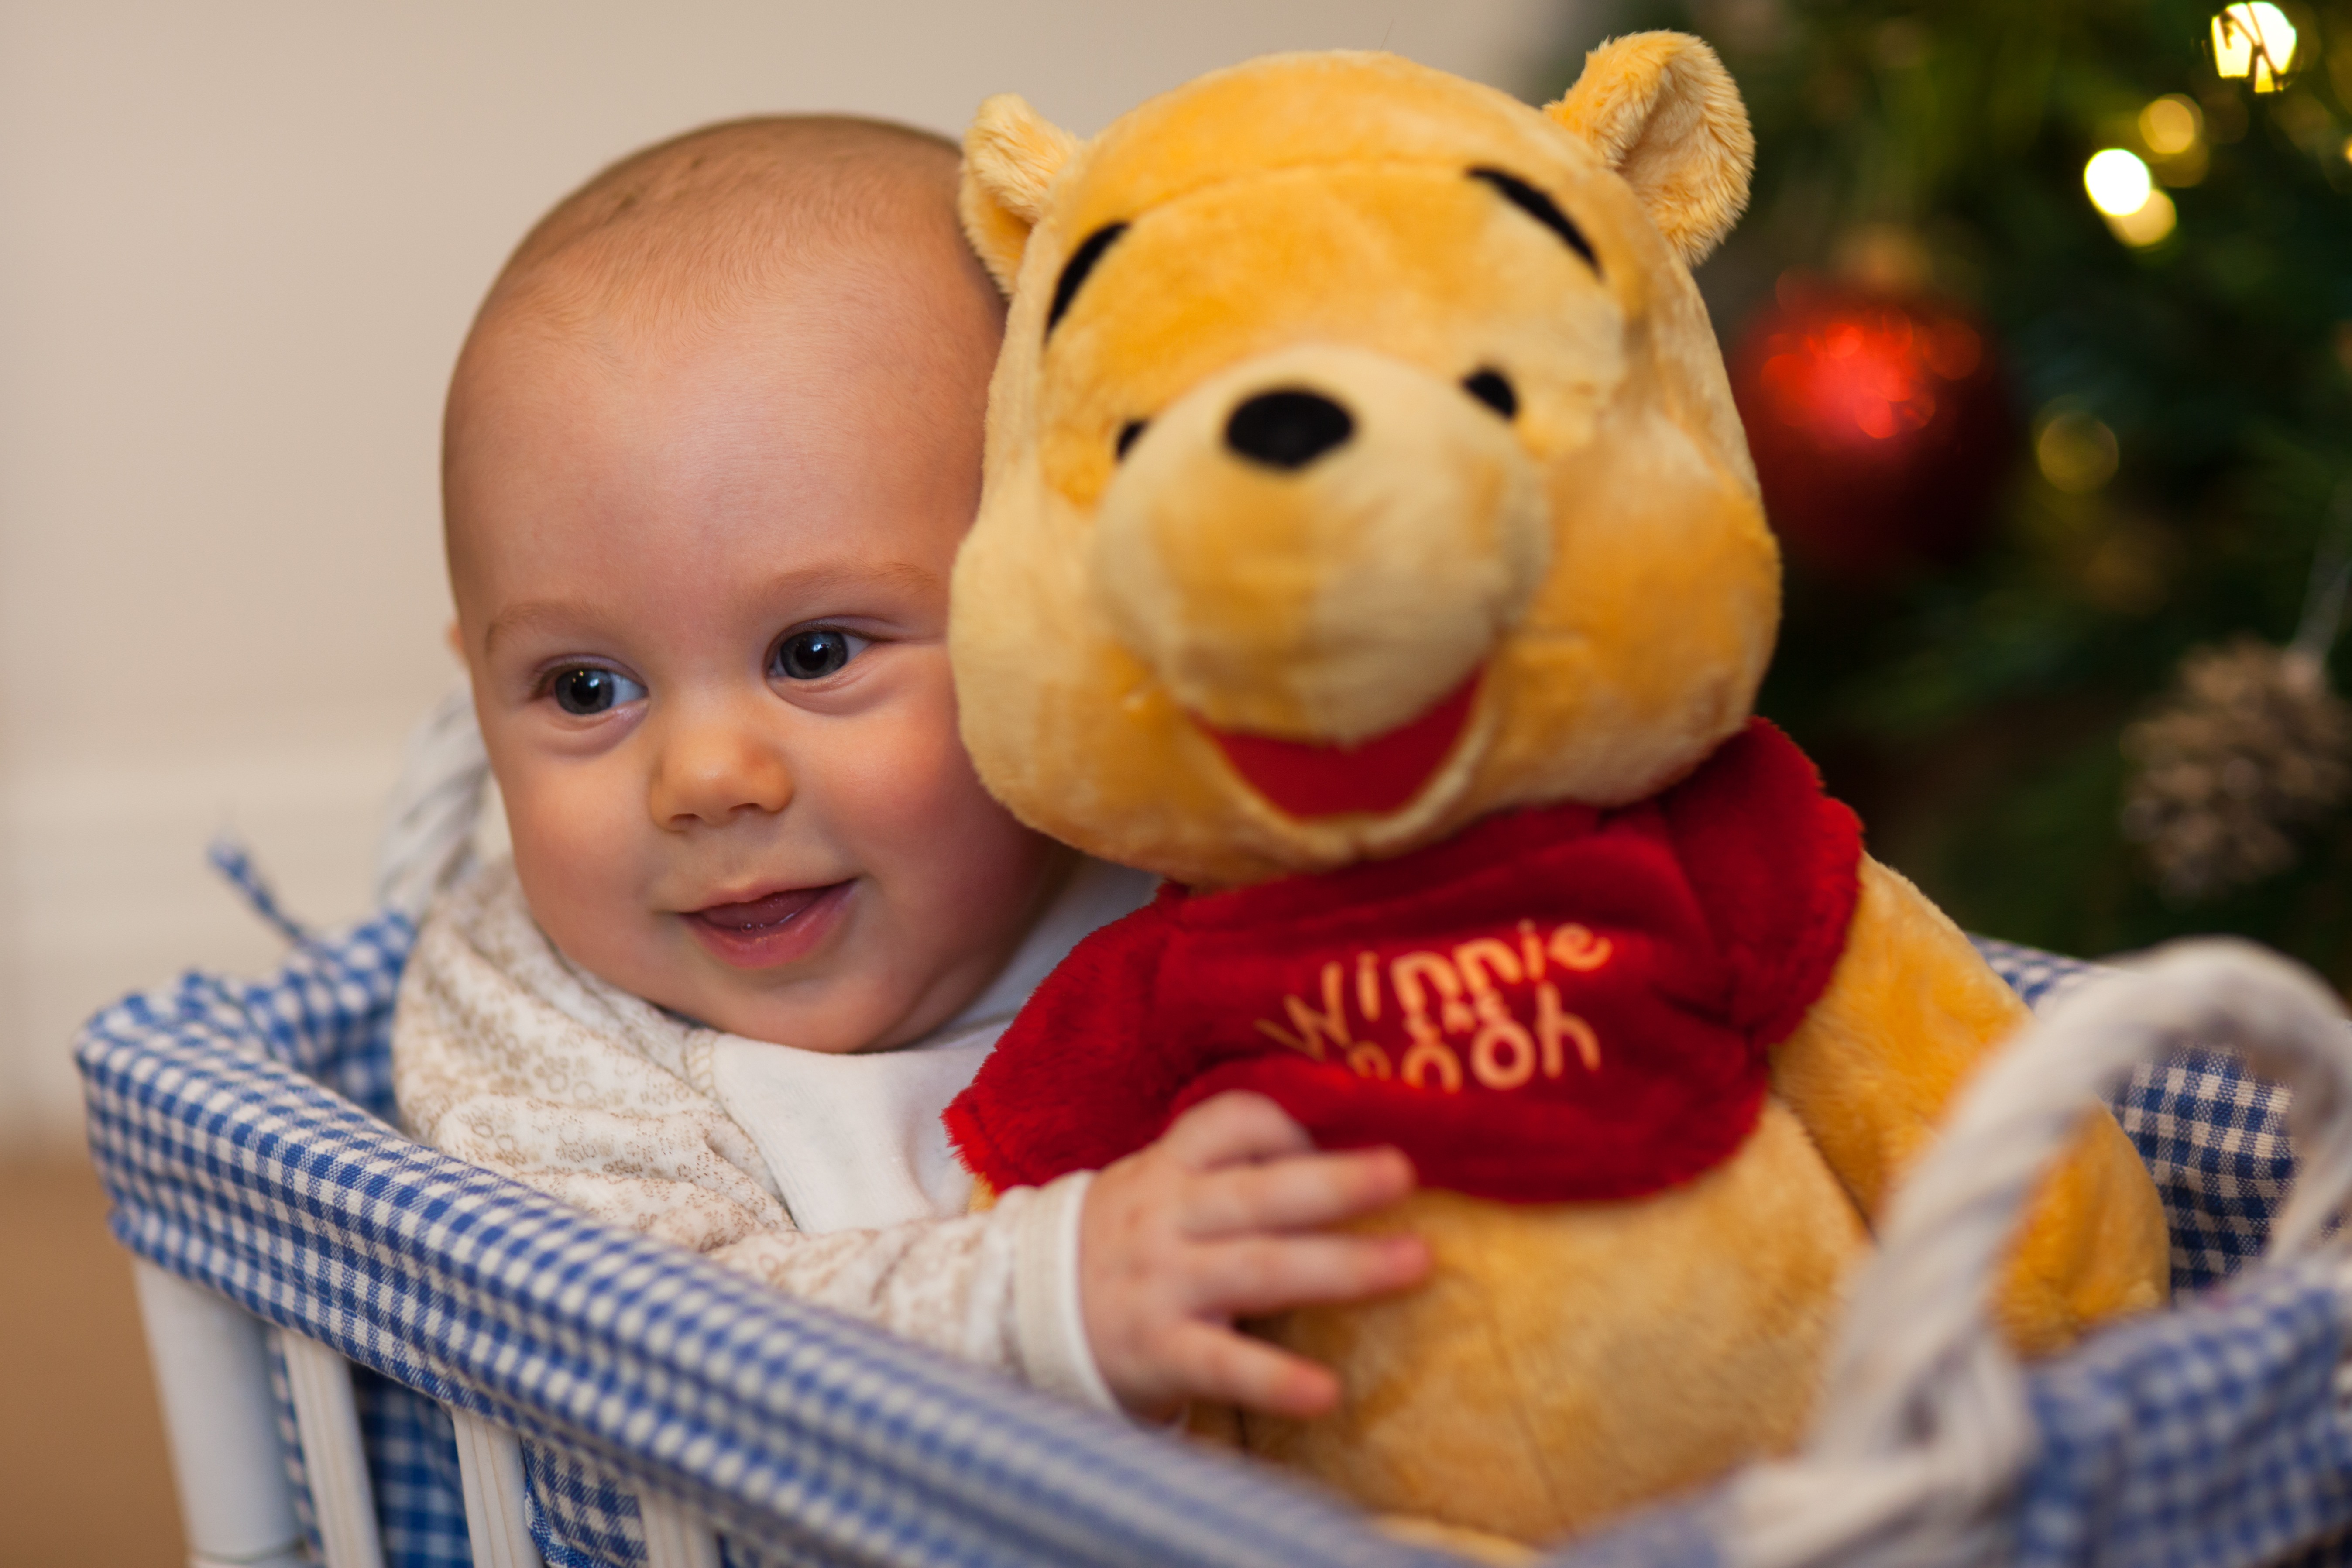
tree, people, boy, cute, bear, young, holiday, child, christmas, toy, baby, smiling, santa, teddy bear, face, eyes, happy, happiness, infant, skin, first, xmas, teddy, stuffed toy